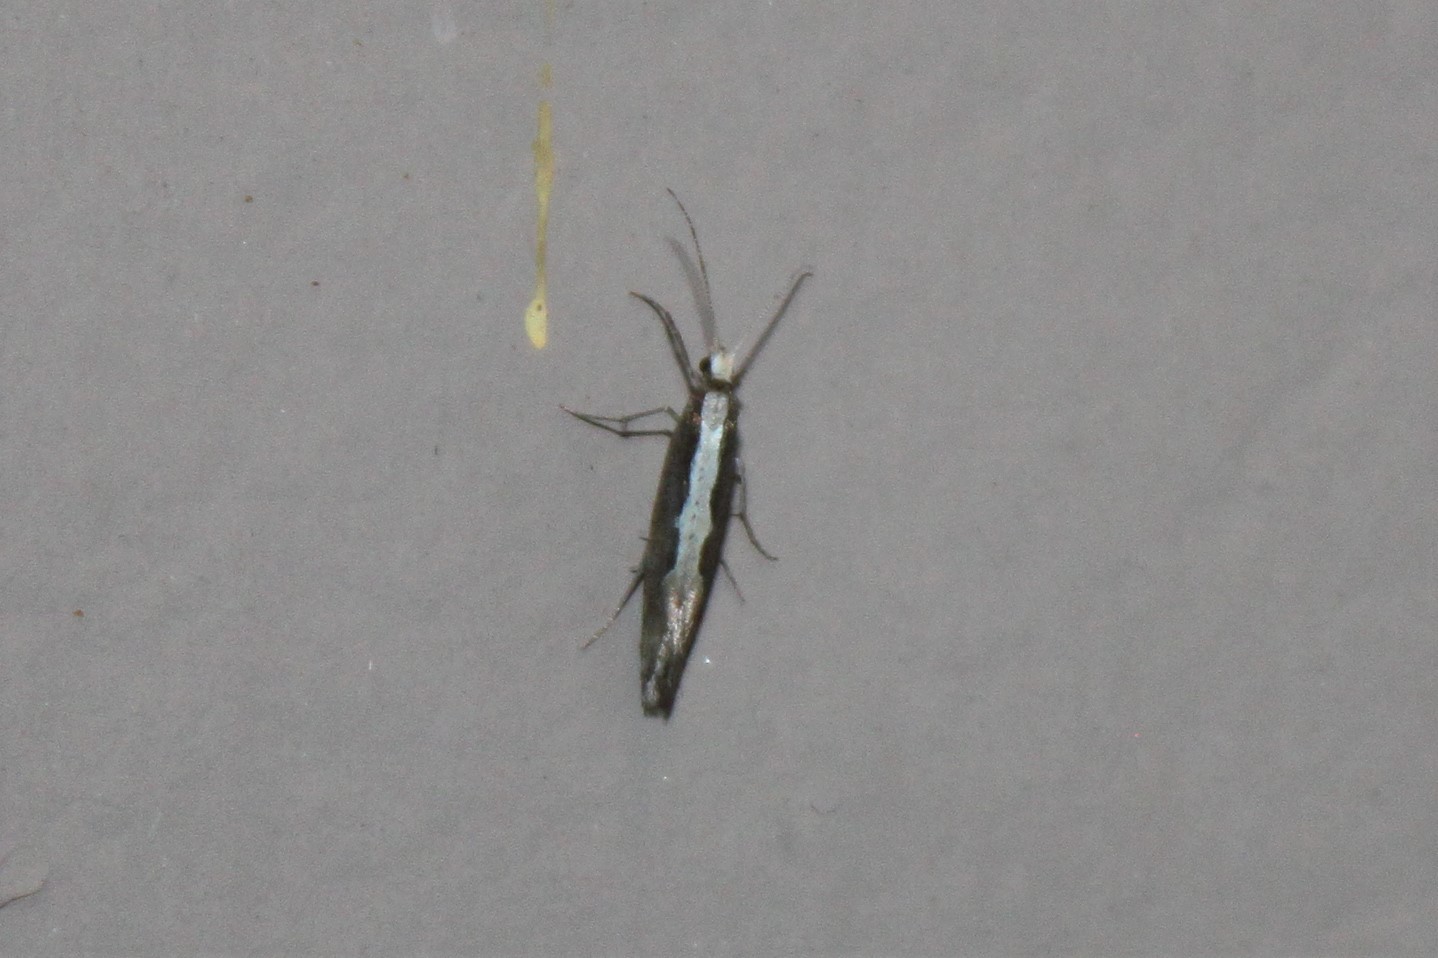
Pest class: diamondback_moth